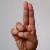
The image shows a hand gesture representing the letter 'U' in Indian Sign Language.